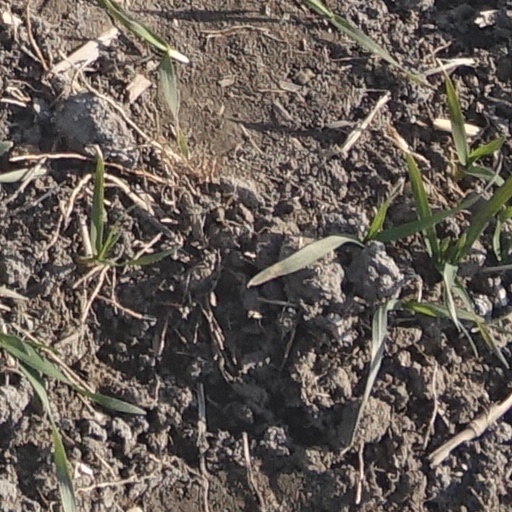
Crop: wheat